Wellendorf station

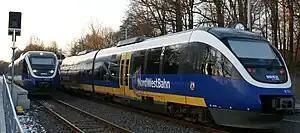
Bombardier Talent sets in Wellendorf

Wellendorf is a railway station located in Hilter am Teutoburger Wald, Germany. The station is on the Osnabrück–Brackwede railway. The train services are operated by NordWestBahn.